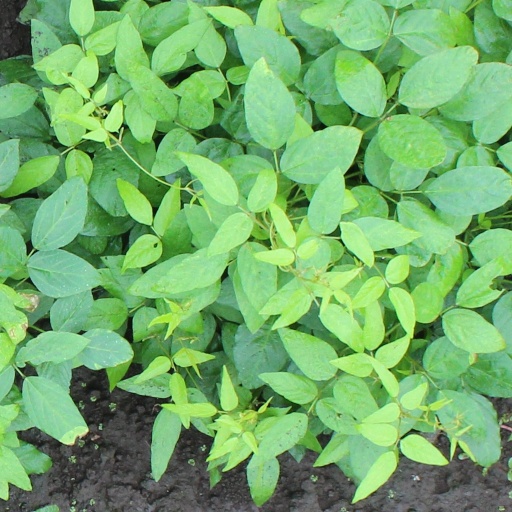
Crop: soybean